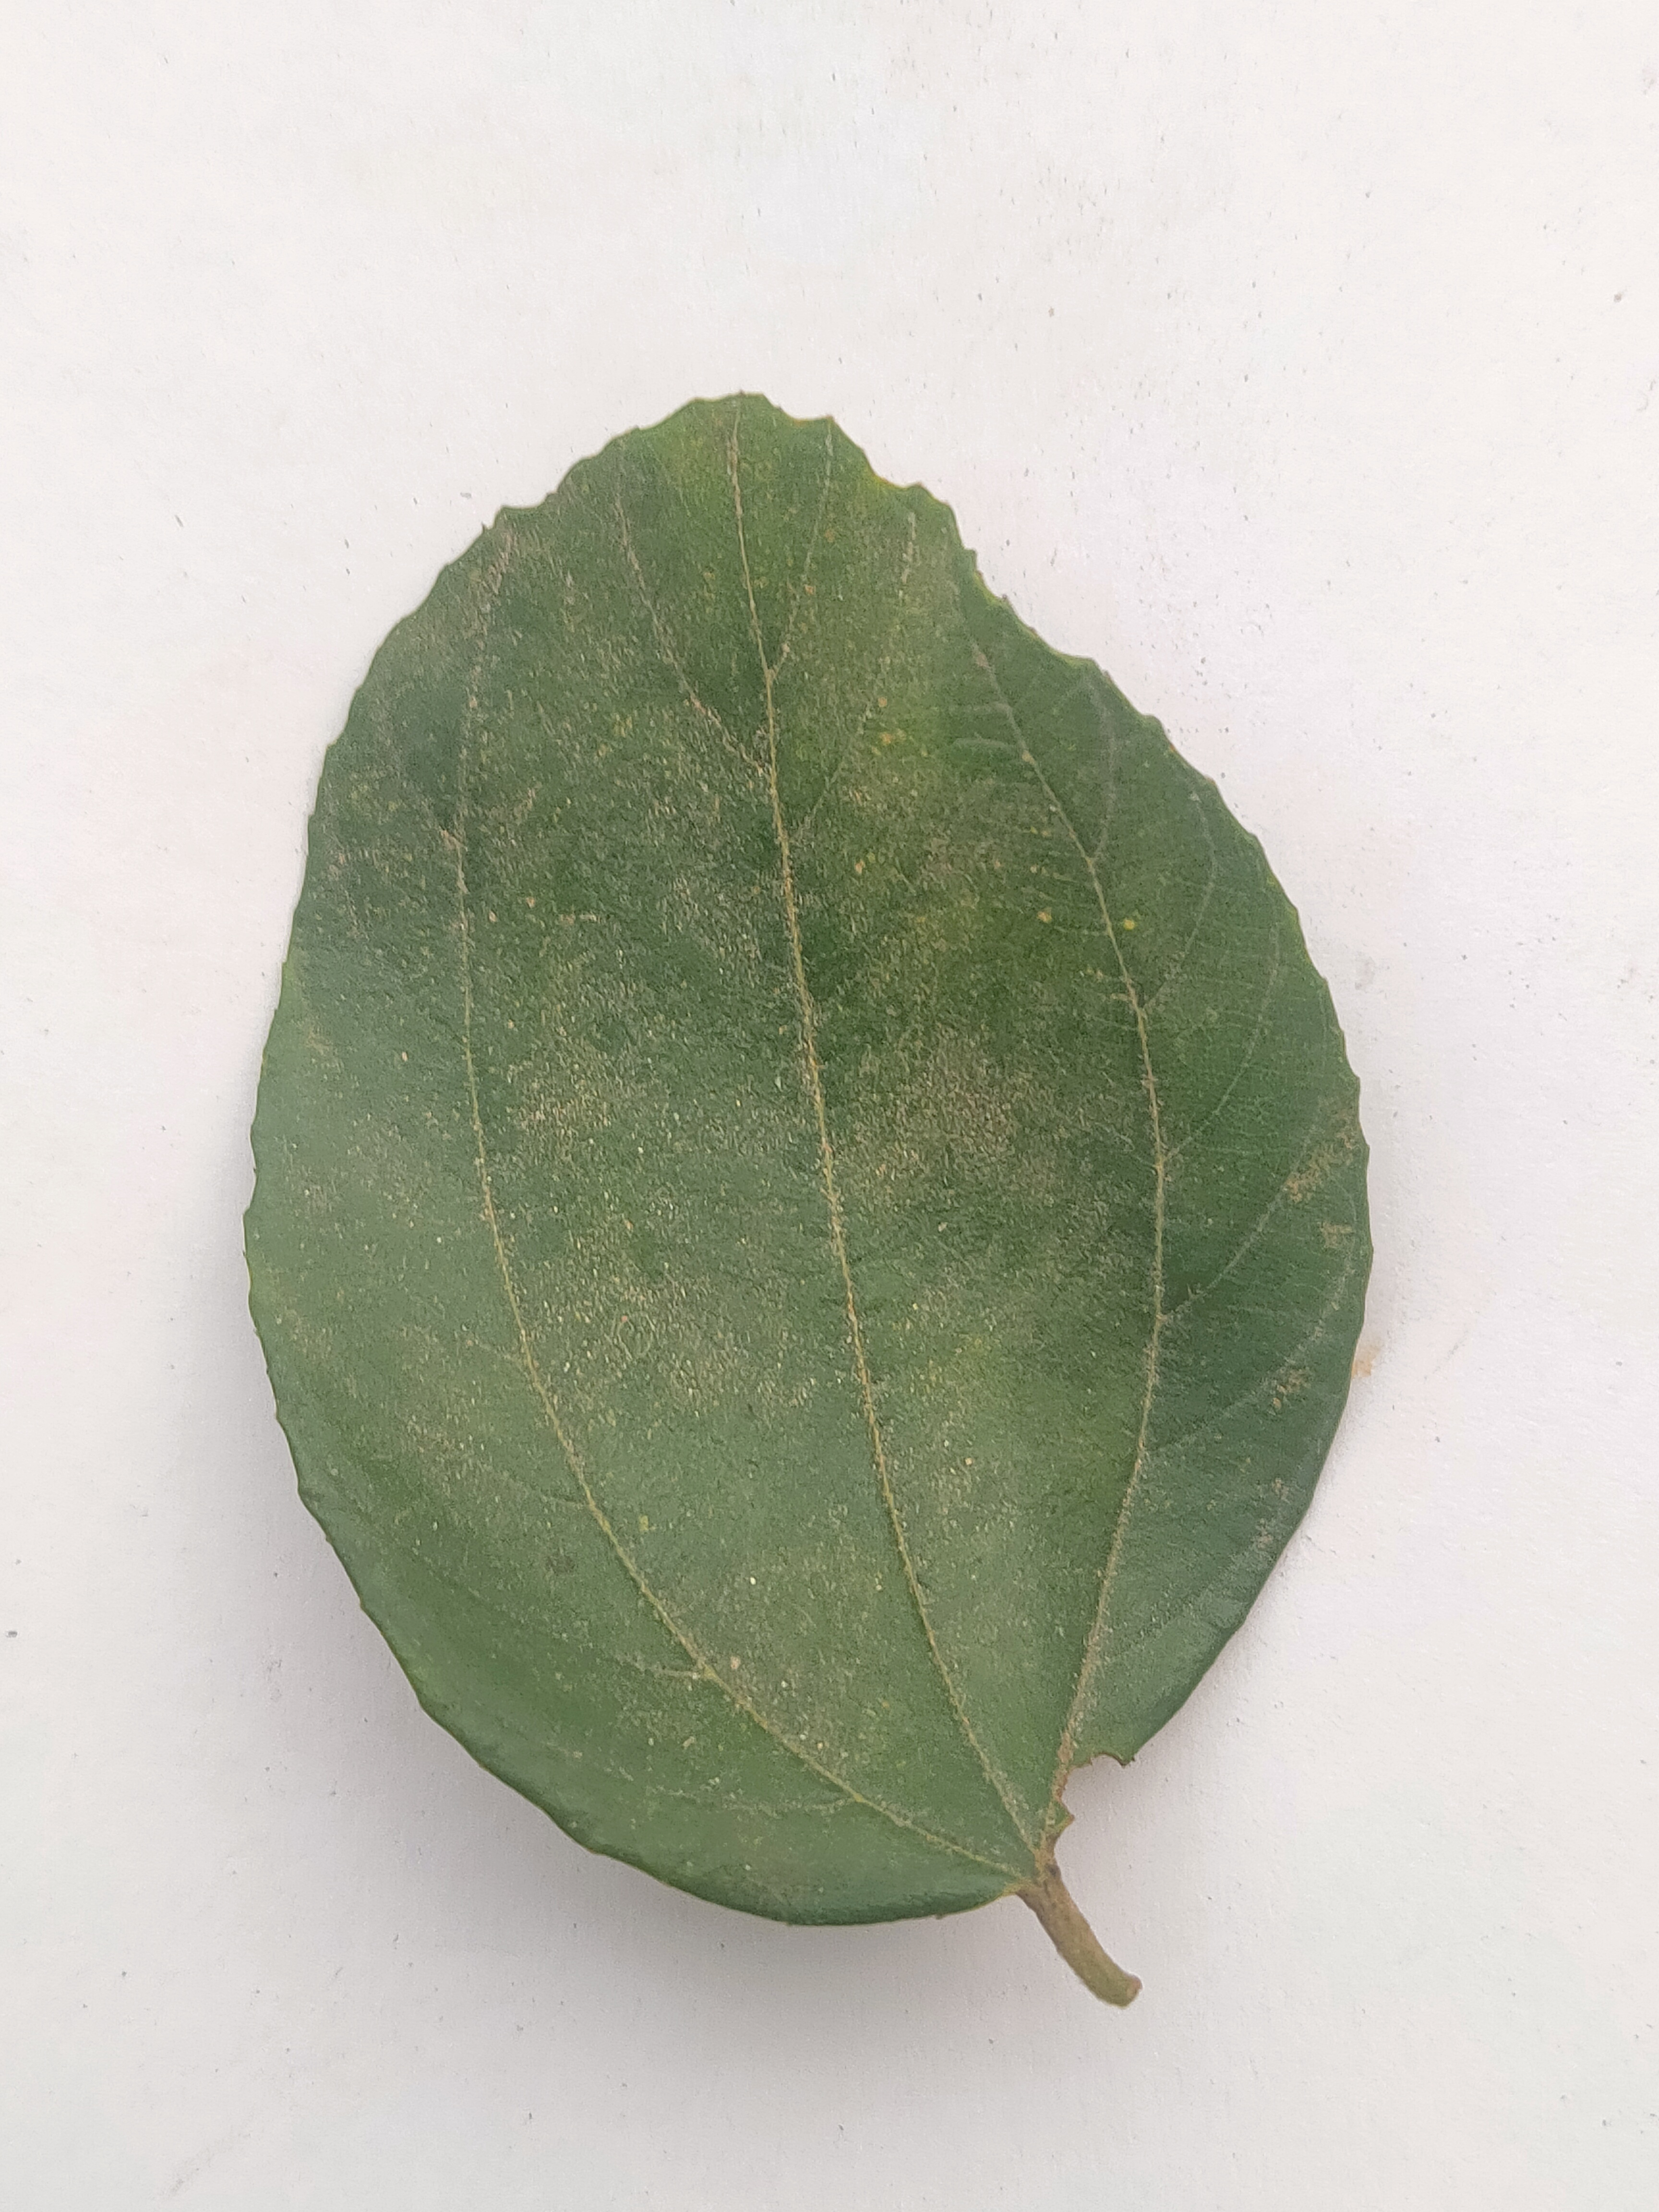
Leaf variety: Plum